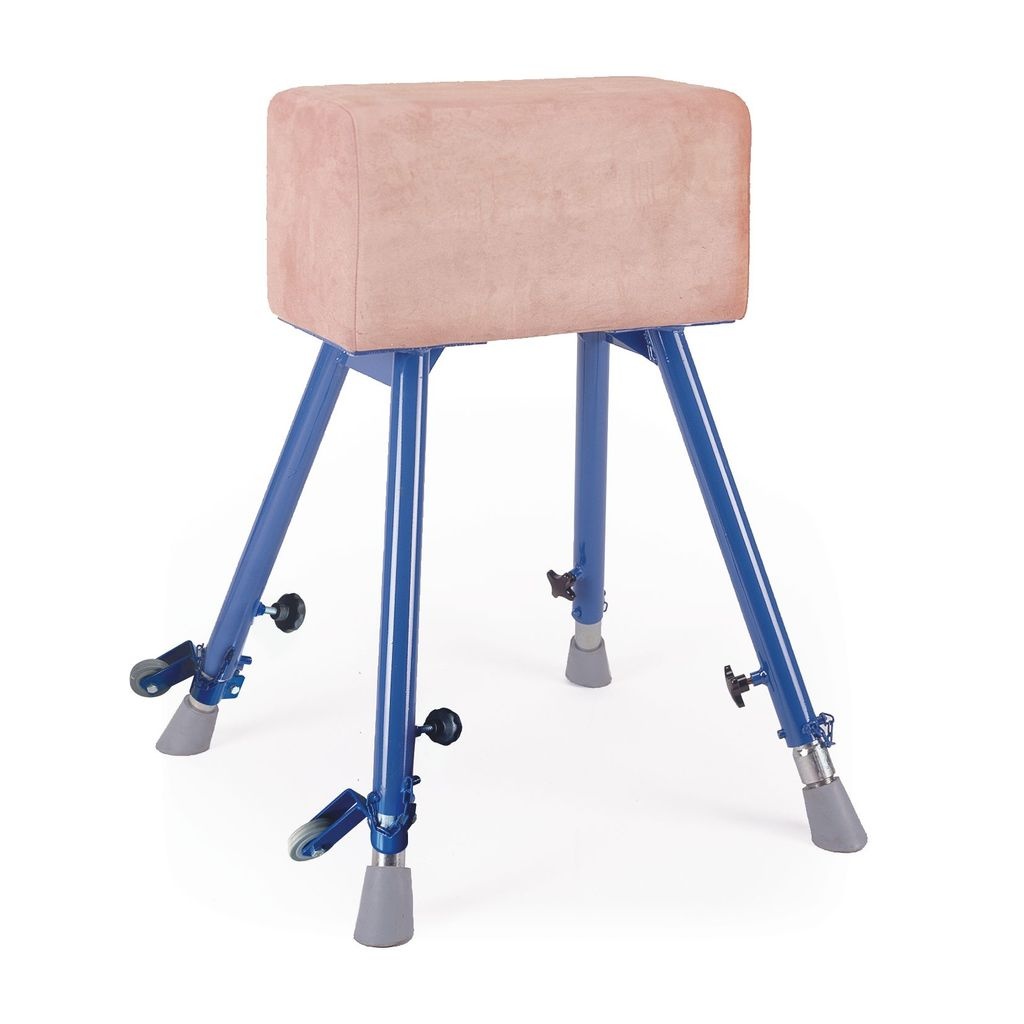
VAULTING BUCK
Powder coated steel legs, non marking rubber feet Natural hide top, optional castors Height adjustment: 102-163cm
Brand: NIELS-LARSEN
Category: Sporting Goods > Athletics > Gymnastics > Gymnastics Training Aids > Gymnastics Vaulting Trainers